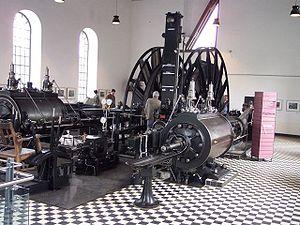
Le capitalisme peut être défini par deux caractéristiques principales : la propriété privée des moyens de production ; une dynamique fondée sur l'accumulation du capital productif guidée par la recherche du profit.
Le Musée de l'industrie LWL regroupe huit établissements industriels désaffectés transformés en musée tous situés dans le Land de Rhénanie-du-Nord-Westphalie en Allemagne. Le musée est géré par le Landschaftsverband Westfalen-Lippe.
Depuis le XIXᵉ siècle, la question du commencement de l'histoire du capitalisme, de ses origines, de sa consistance et surtout de son évolution est la source de débats sociologiques, économiques et historiques majeurs.